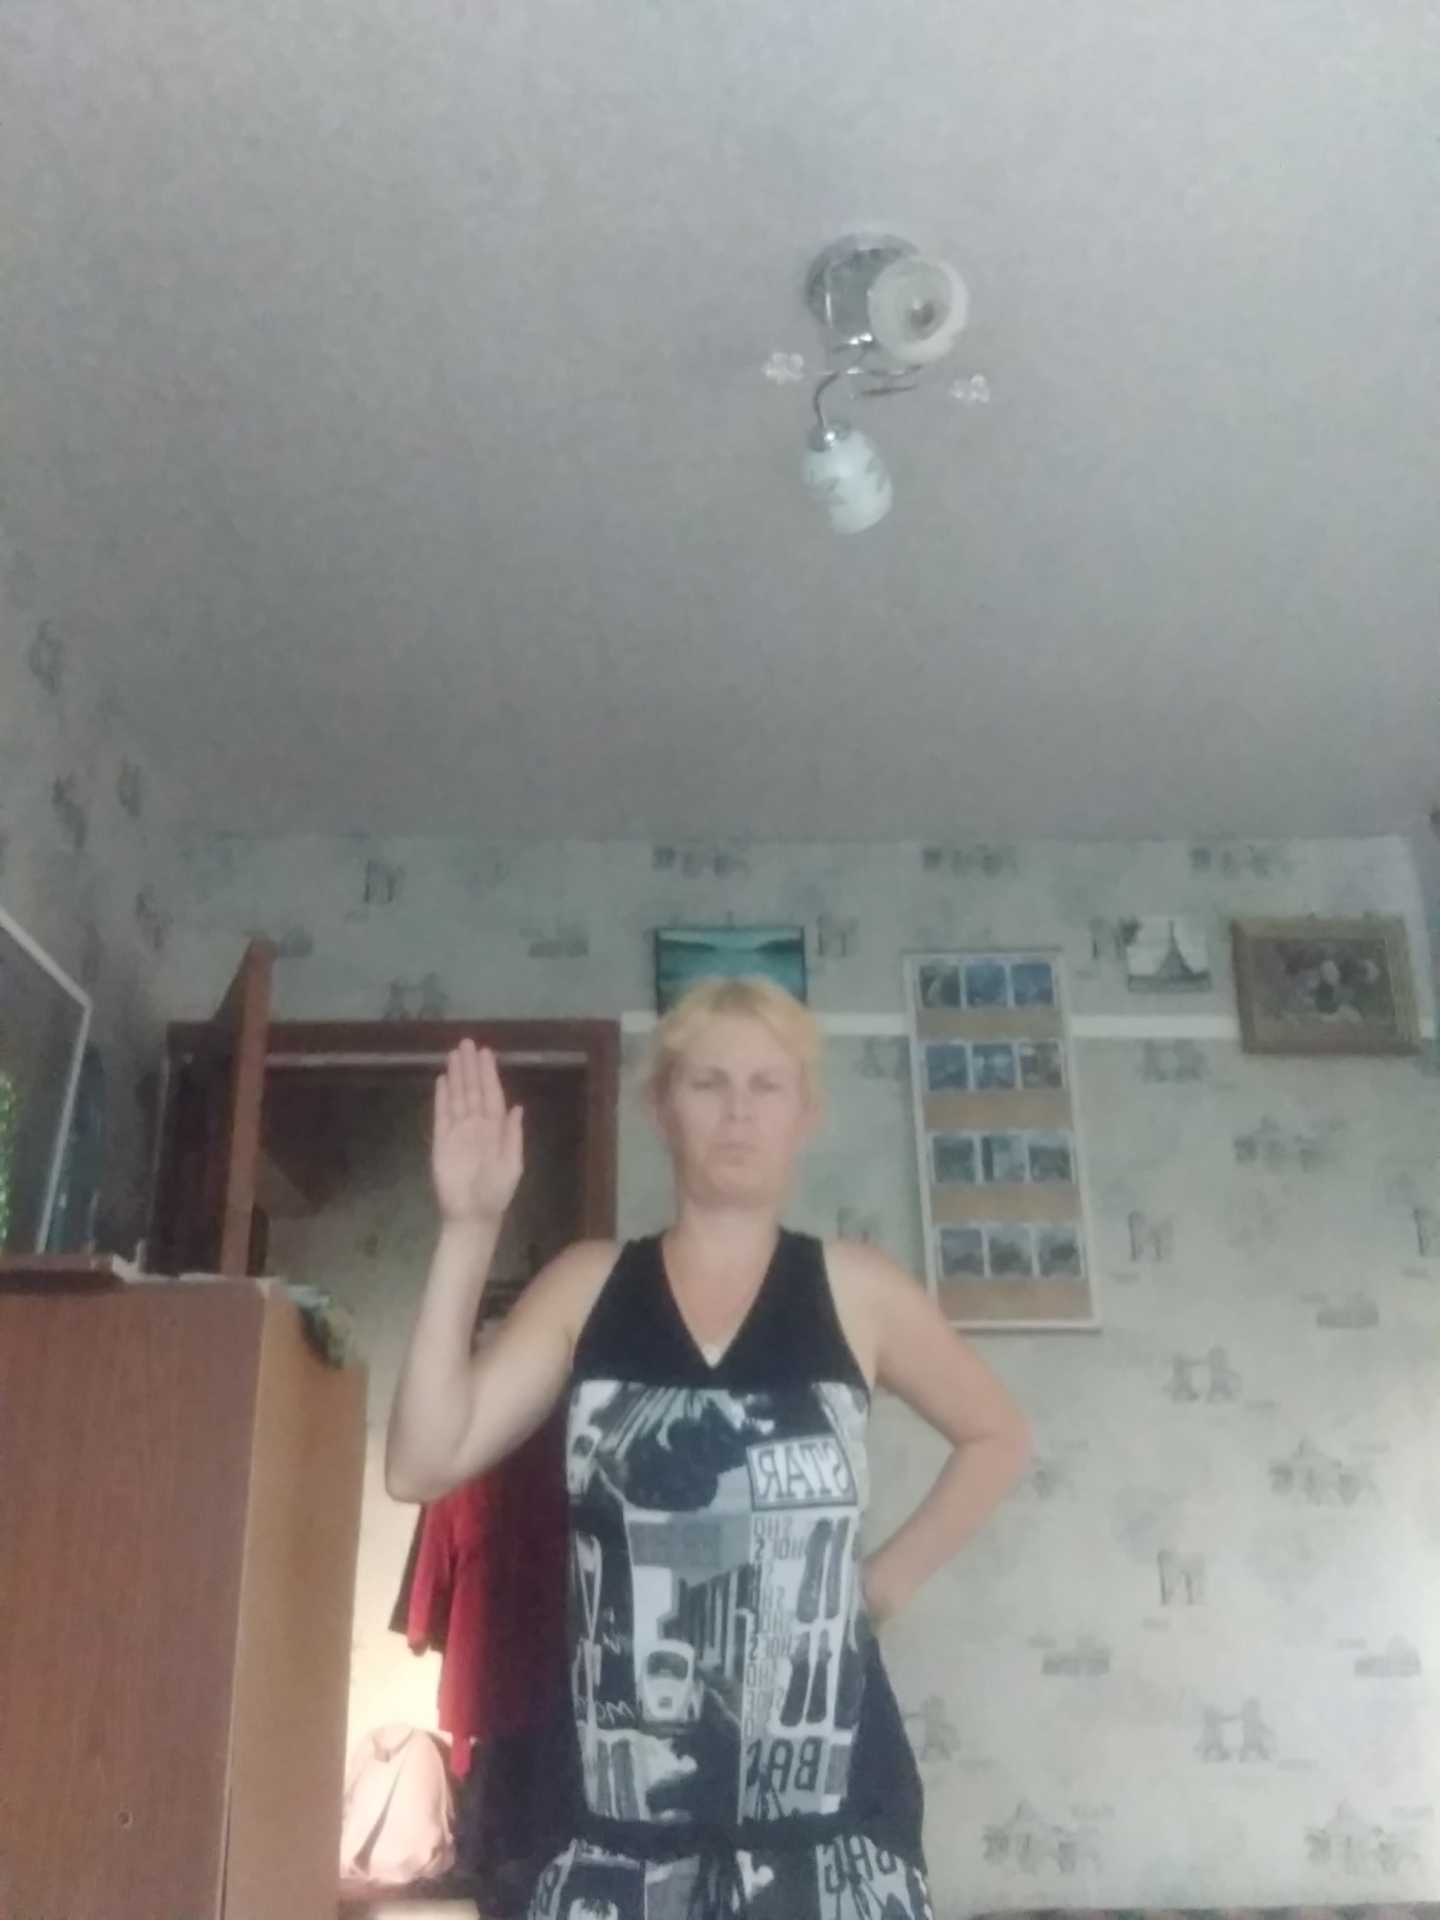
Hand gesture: stop